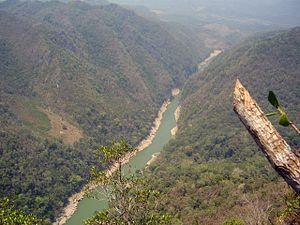
Le Río Usumacinta est un fleuve du Mexique méridional, tributaire du golfe du Mexique long d'environ 560 km.